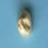
Maize quality: Good